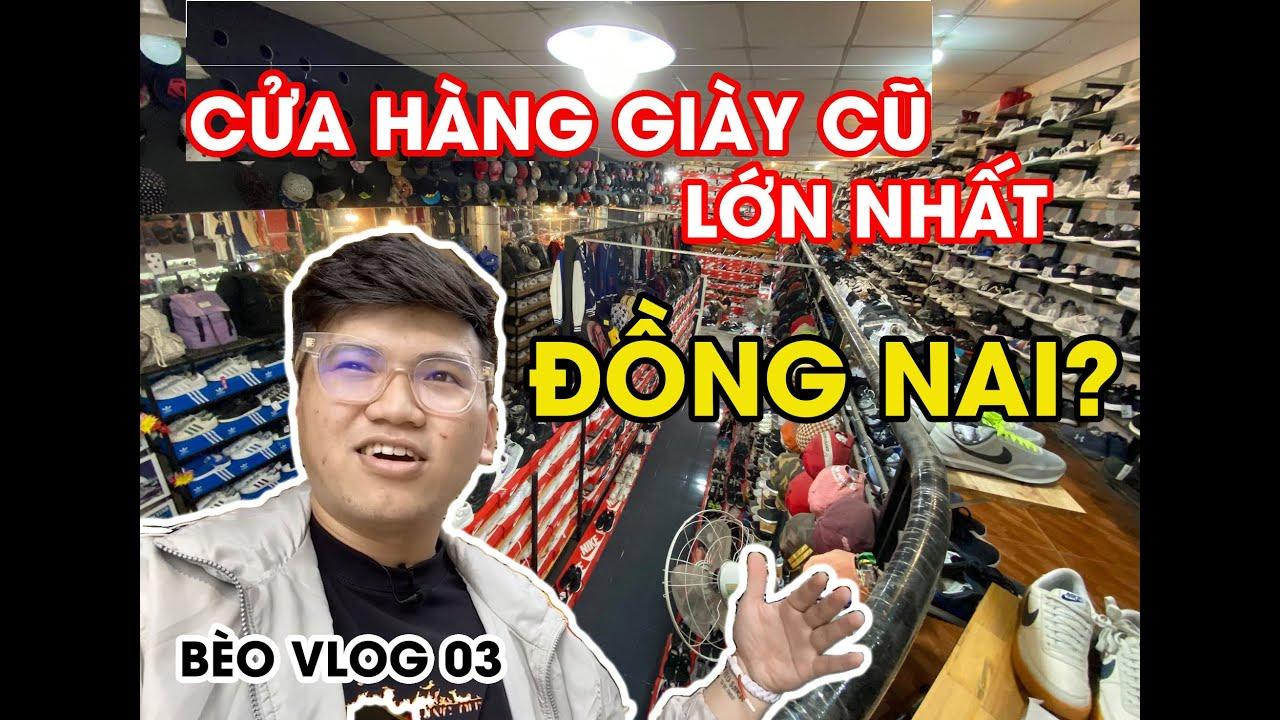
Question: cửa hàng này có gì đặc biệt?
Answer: cửa hàng này là cửa hàng giày cũ lớn nhất đồng nai